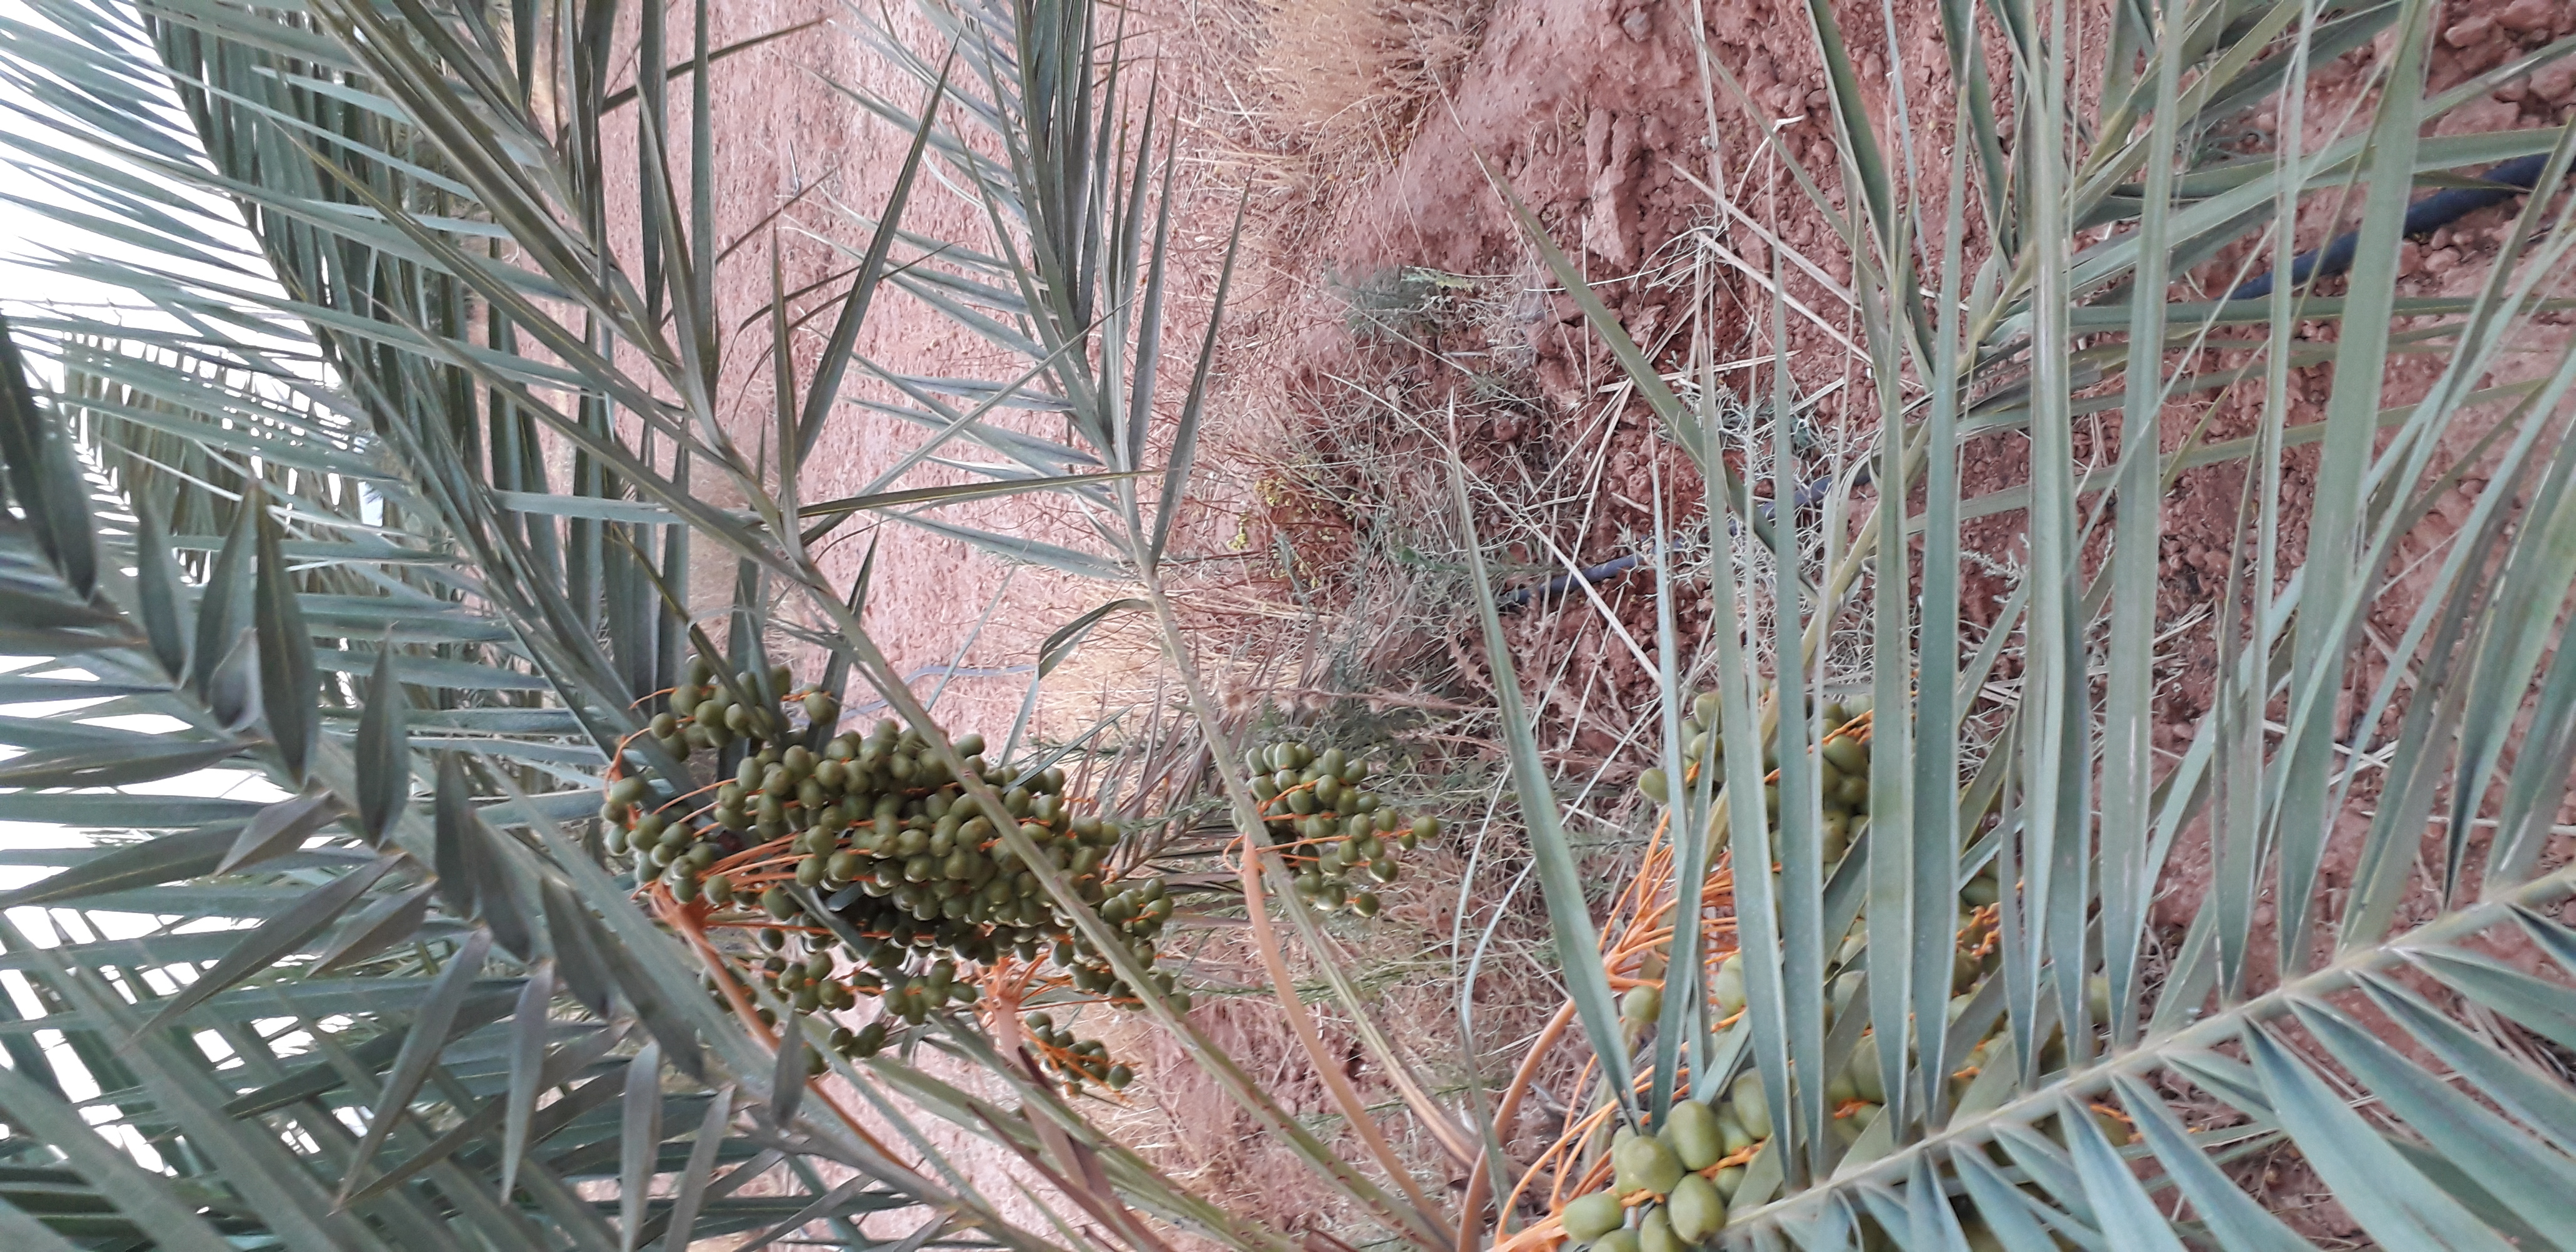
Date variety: Boufagous